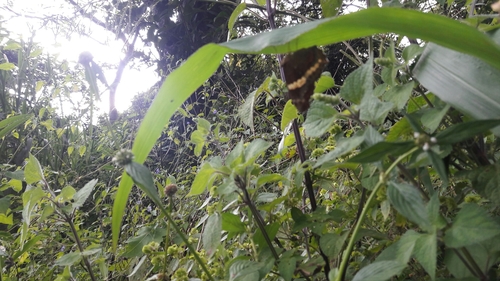
Scientific name: Anartia fatima
Common name: Banded peacock
Family: Nymphalidae
Order: Lepidoptera
Pollinator type: Primary pollinator
Habitat: Open areas and gardens
Geographic range: South America
Conservation status: Least Concern